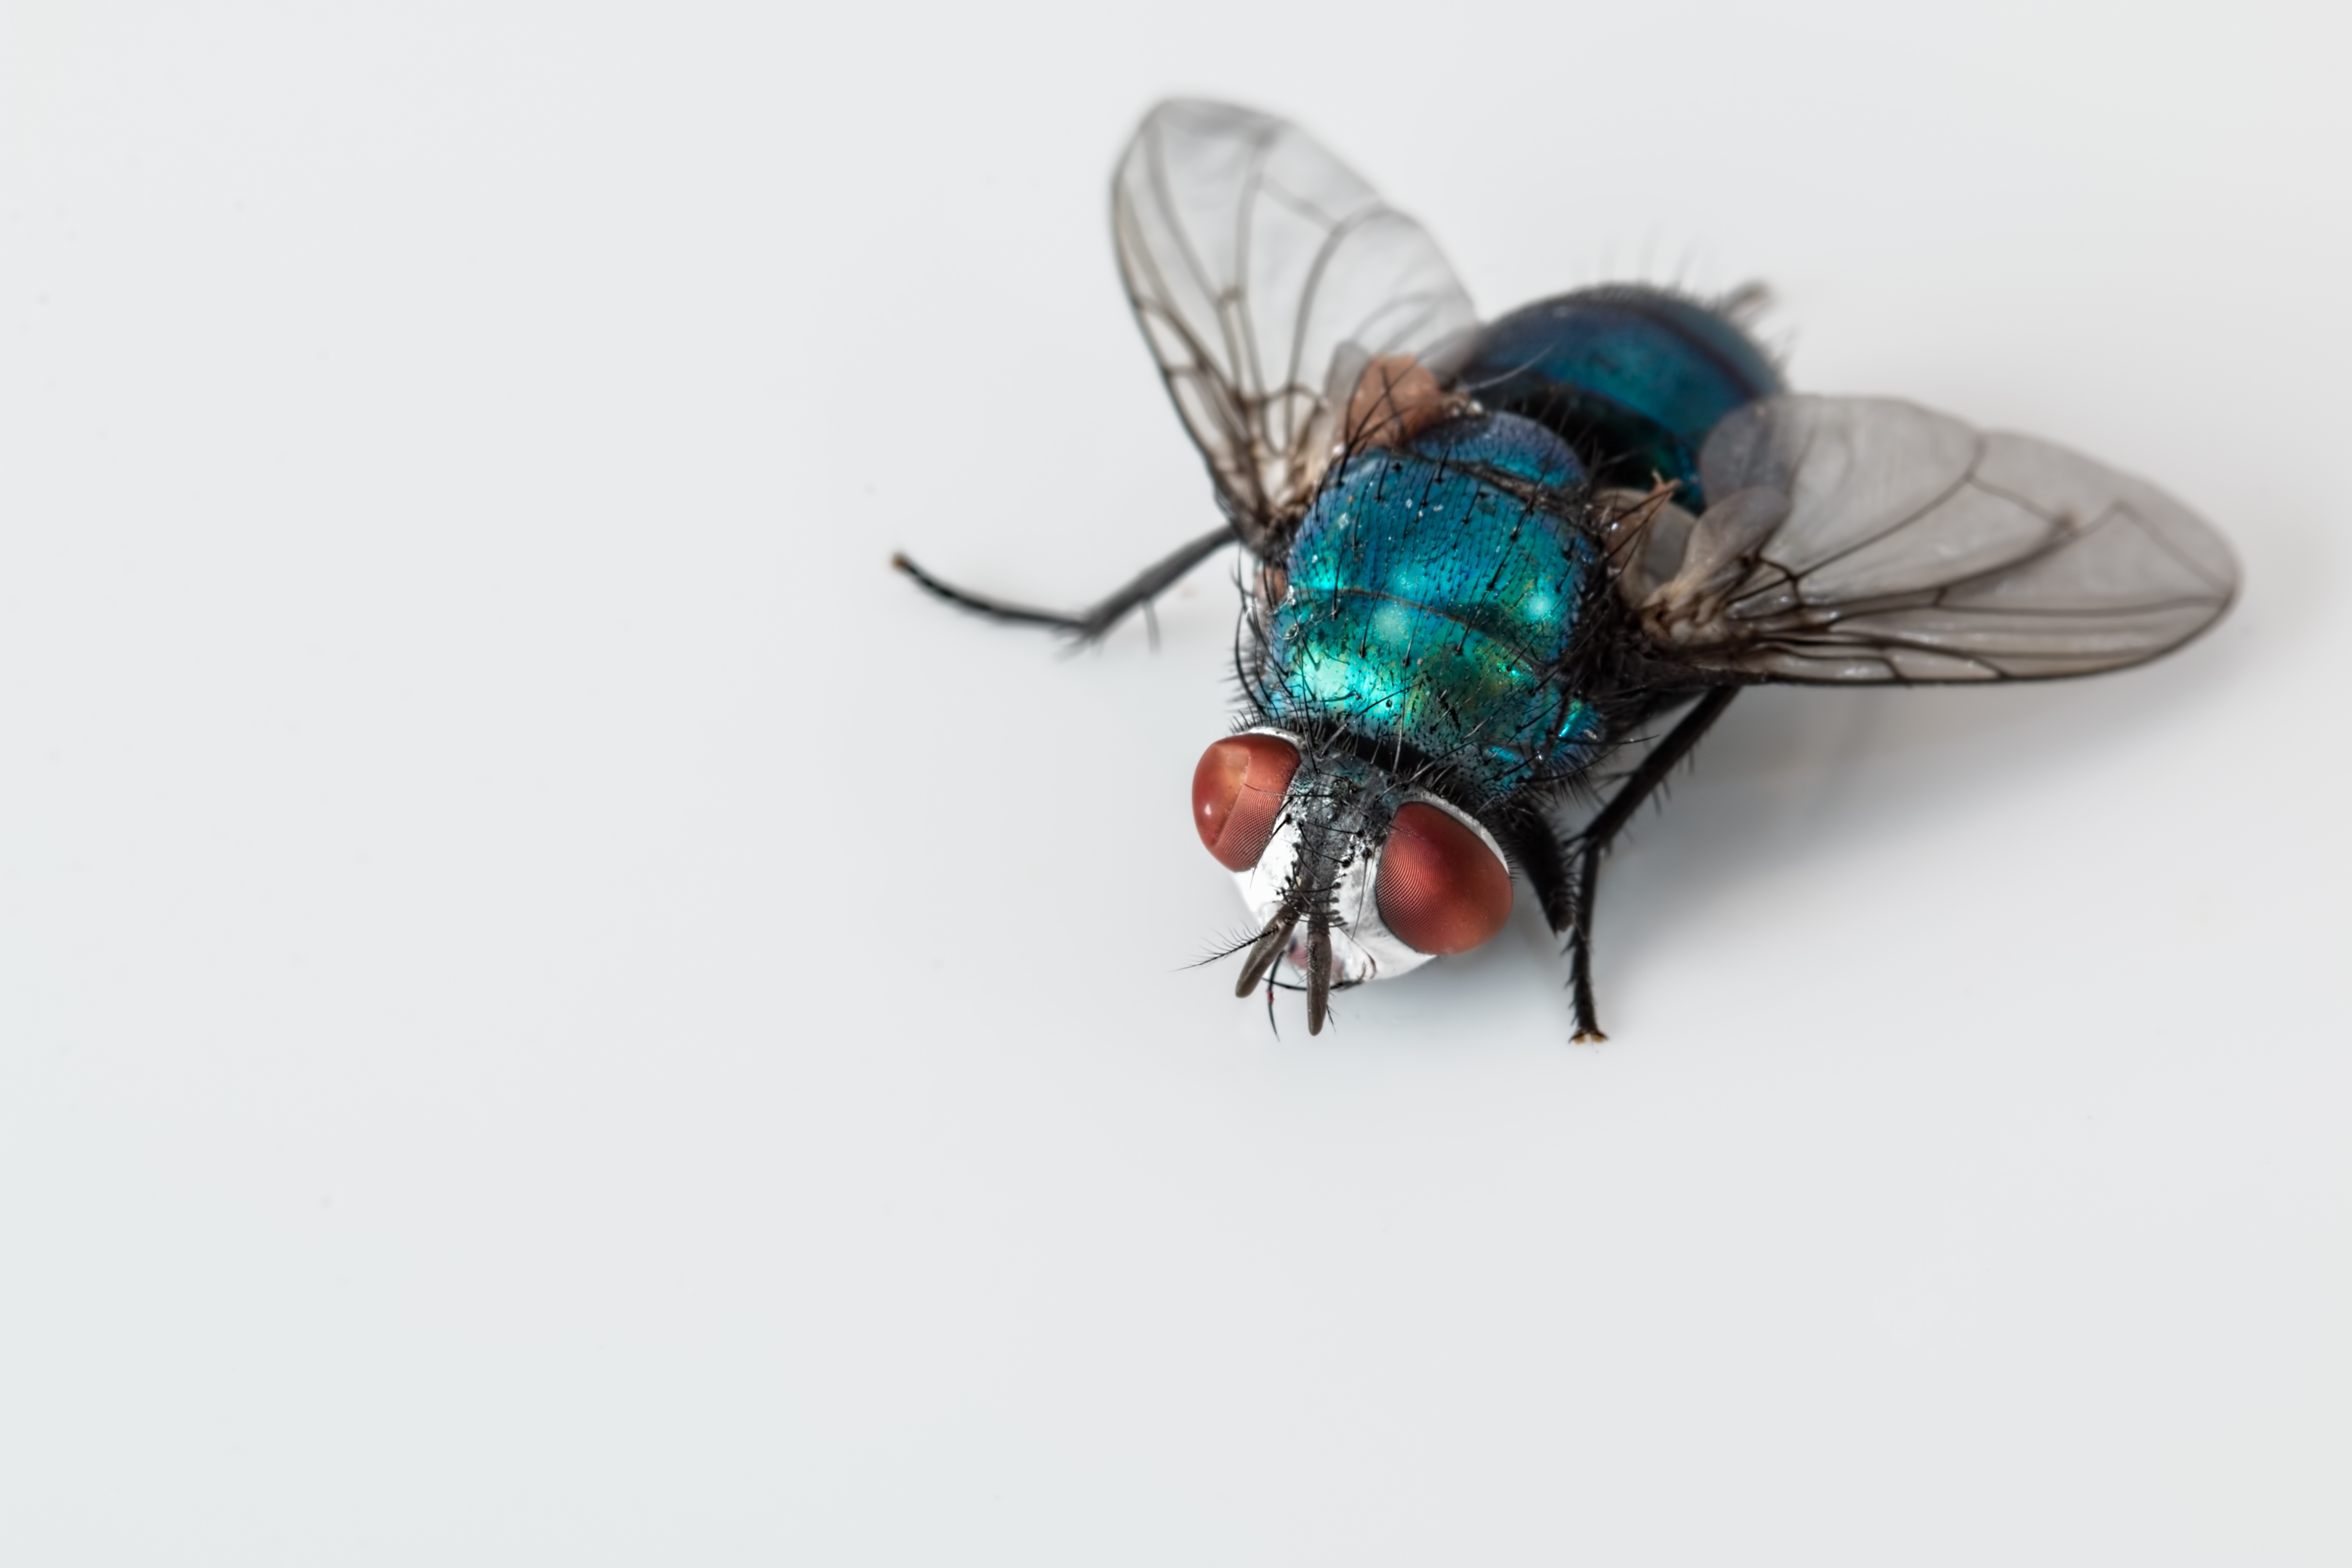
fly, insect, bug, winged, fauna, invertebrate, ugly, pest, beetle, gross, blowfly, calliphoridae, greenbottle, bluebottle, macro photography, arthropod, nuisance, blow fly, blue bottle fly, carrion fly, cluster fly